Izumisawa Station

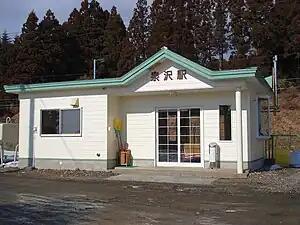
Izumisawa Station, February 2009

is a railway station on the South Hokkaido Railway Line in Kikonai, Hokkaido, Japan, operated by South Hokkaido Railway Company.